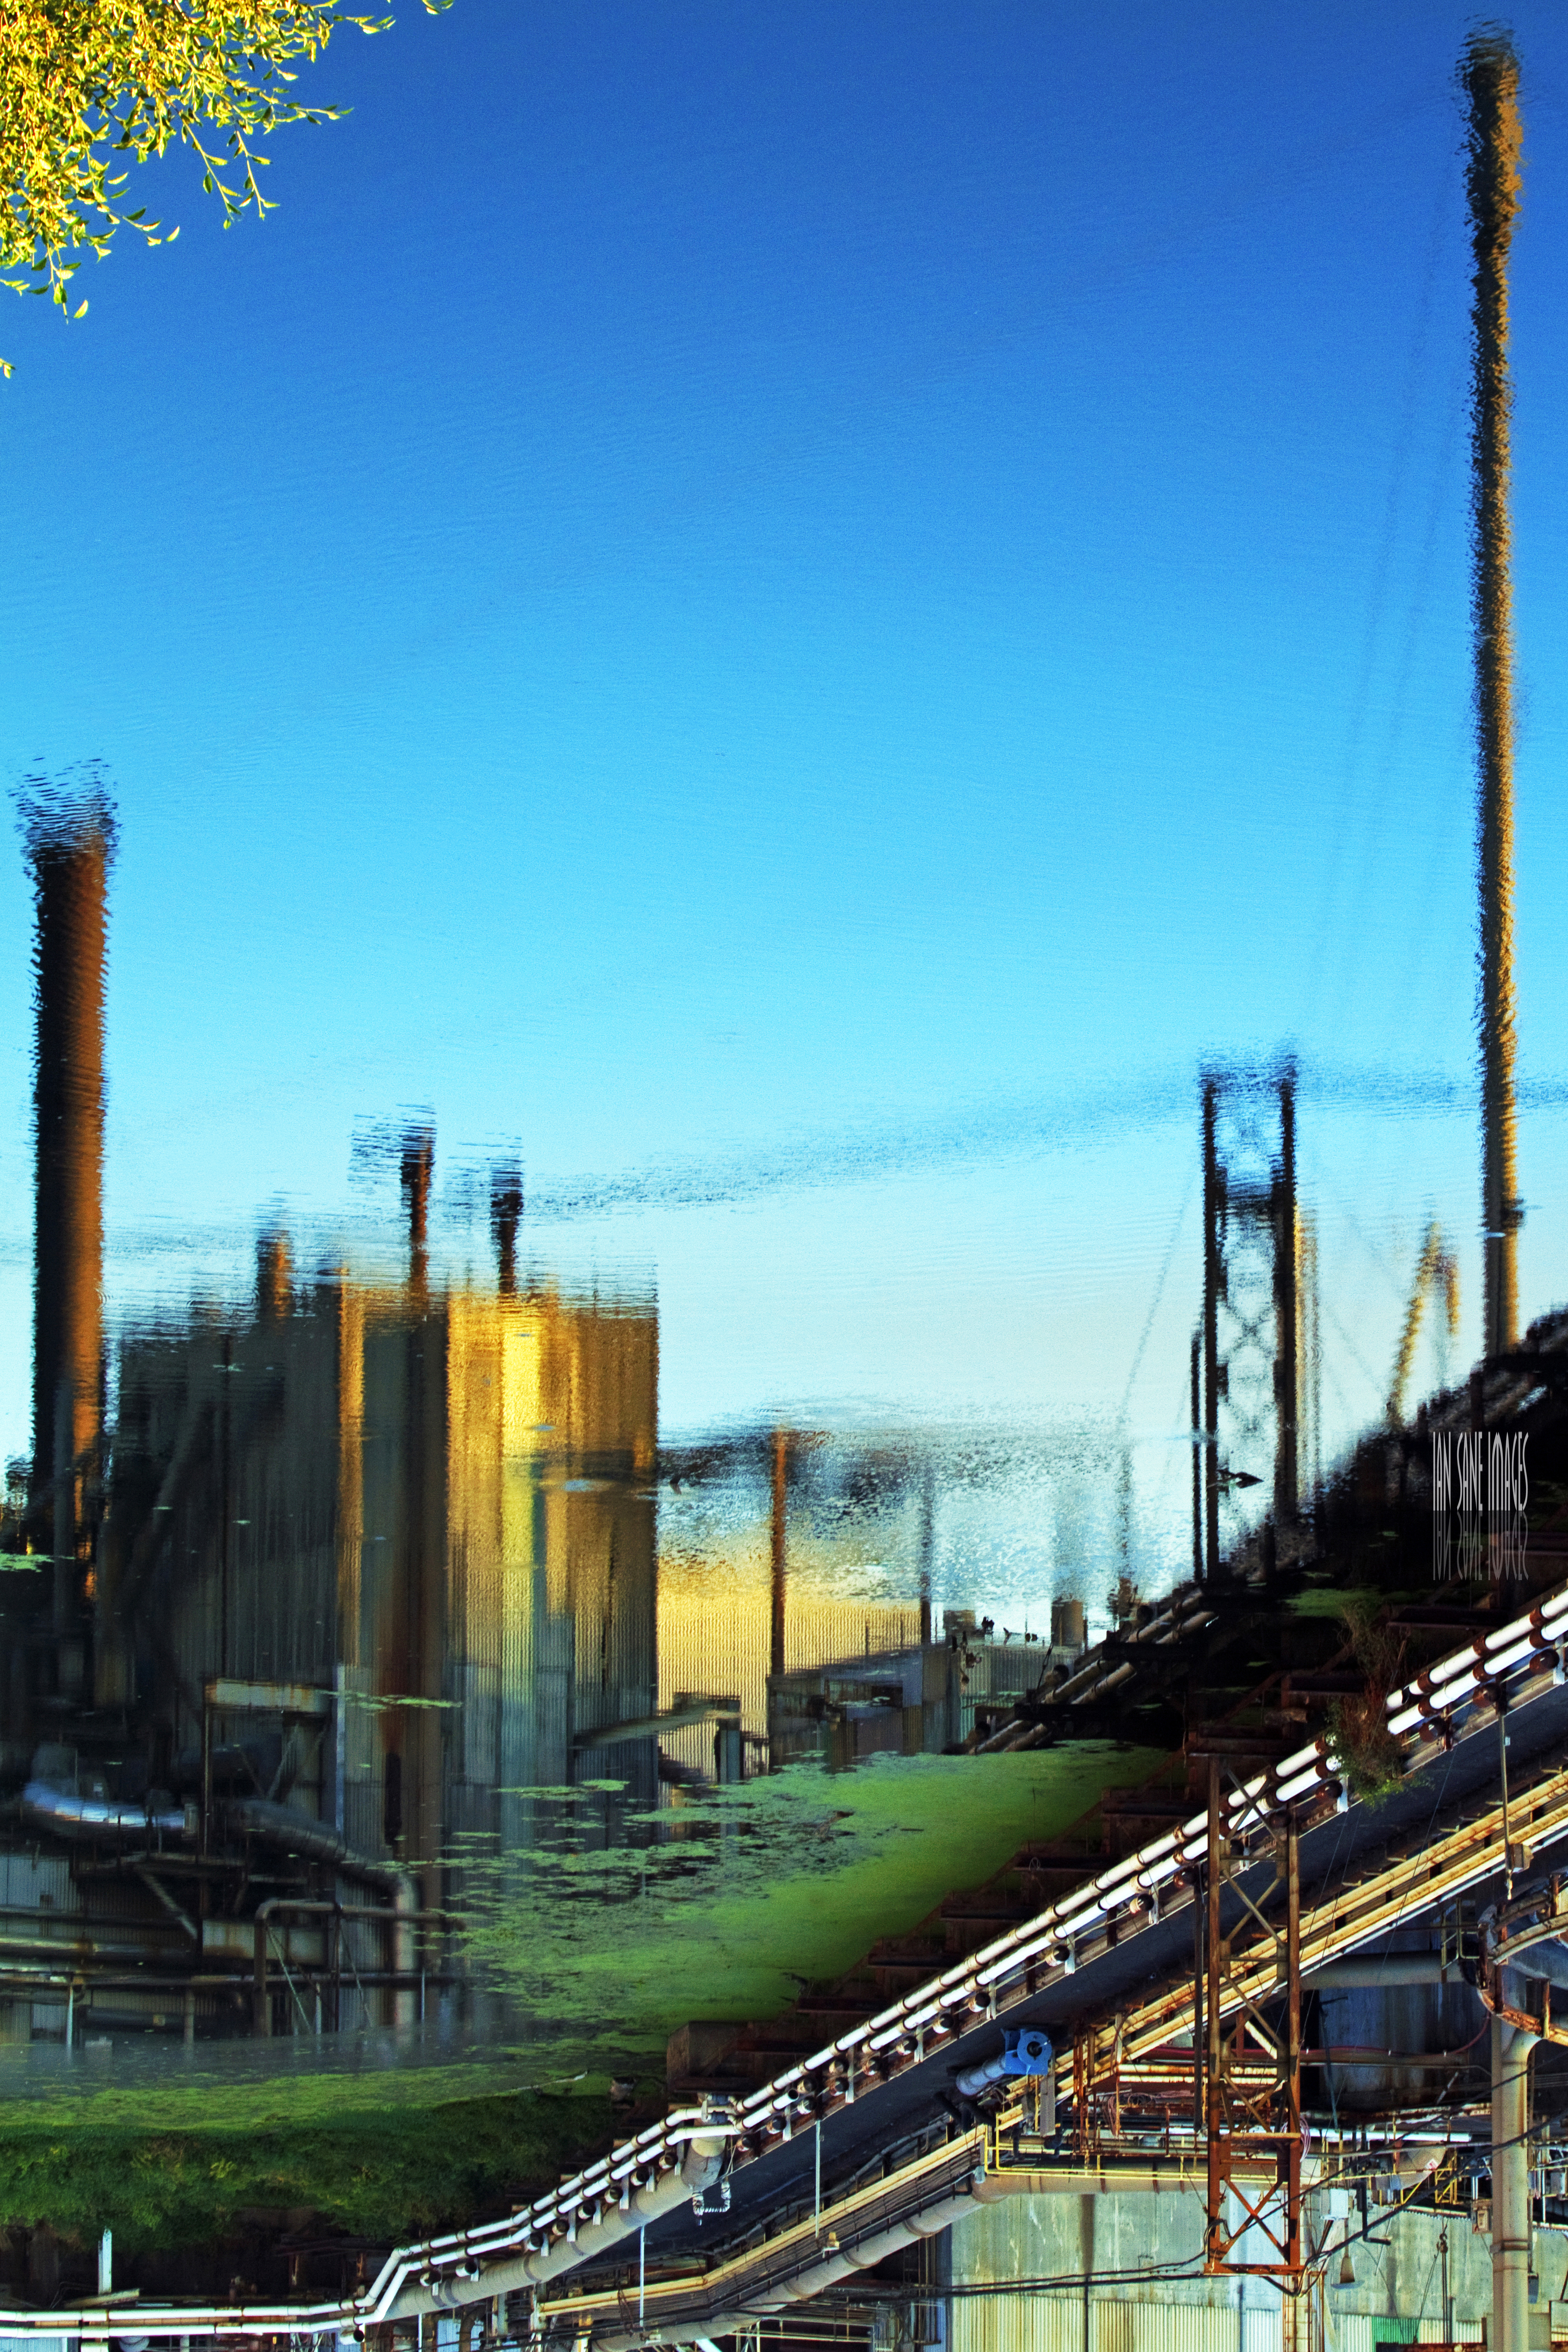
water, skyline, city, skyscraper, river, cityscape, downtown, dusk, transport, evening, reflection, landmark, factory, blue, industry, paper, dream, mill, falls, a, pulp, down, still, images, heron, products, oregon, ian, sane, willamette, fading, upside, bankrupt, urban area